A Distant Shore (novel)

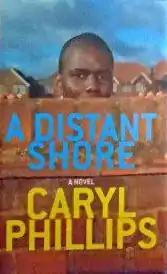
First edition (UK)

A Distant Shore is the seventh novel by Black British author Caryl Phillips, published in 2003 by Secker & Warburg in the UK and Knopf in the US. It was a finalist for the 2003 PEN/Faulkner Award. In the 2004 Commonwealth Writers' Prize it won the Best Book Prize in the Europe and South Asia category and was judged that year's overall .